Louviers Village Club

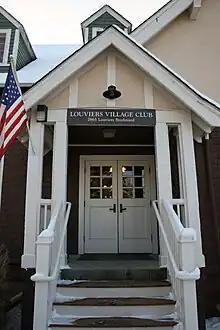
Club doorway in 2011

It was deemed significant for NRHP listing "for its association with the explosive industry's contribution to the development of the West, social history as illustrated by the company town movement, and for the information it provides regarding entertainment and recreation in the early Twentieth Century. During the Nineteenth and early Twentieth Centuries, E. I. du Pont de Nemours and Company pioneered the development and manufacture of explosives in the United States. Business was brisk for the Du Pont Powder Company by the early Twentieth Century, when dynamite products were in great demand for use in mining and in railroad, tunnel and road construction. Du Pont, the nation's leading supplier of explosives at the time, was unable to fill all of the orders for its products. In order to expand its production capabilities, Du Pont sought new sites for the establishment of explosives plants. The company was particularly desirous of locating a plant in the Rocky Mountain region due to the fact that there were then no sources for explosives closer than the West Coast or the Mississippi River. In 1906, Du Pont procured a site on Plum Creek adjacent to the Denver and Rio Grande Railroad line. First called "Toluca" after a station on the line, the name was quickly changed to "Louviers" after the ancestral home in France of the DuvPont family. Dynamite production at Louviers began in 1908, with over a half million pounds produced the first year. By 1951, "Louviers Works", as the plant was called, produced over two million pounds of dynamite per month and employed 230 workers. In 1971, after the production of an estimated one billion pounds of dynamite, the company shifted emphasis to production of PETN and a new emulsion explosive product. Operations at the plant ceased in the early 1980s. The plant facilities were extensively modified over time in keeping with technological advances, and are still maintained by Du Pont on a care taking basis. Du Pont retains ownership of the majority of land immediately surrounding the town of Louviers."